History of Post-Communist Albania

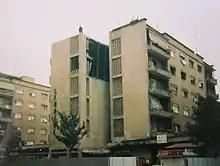
Appeals Court president's home and other apartments wrecked after a bomb attack

Berisha forms a new enlarged (25-member) cabinet. Among the new ministers are Tritan Shehu as foreign minister and deputy premier, Ridvan Bode as finance minister, and Halit Shamata as interior minister. The government includes four female members, the widest female representation in the history of the country.